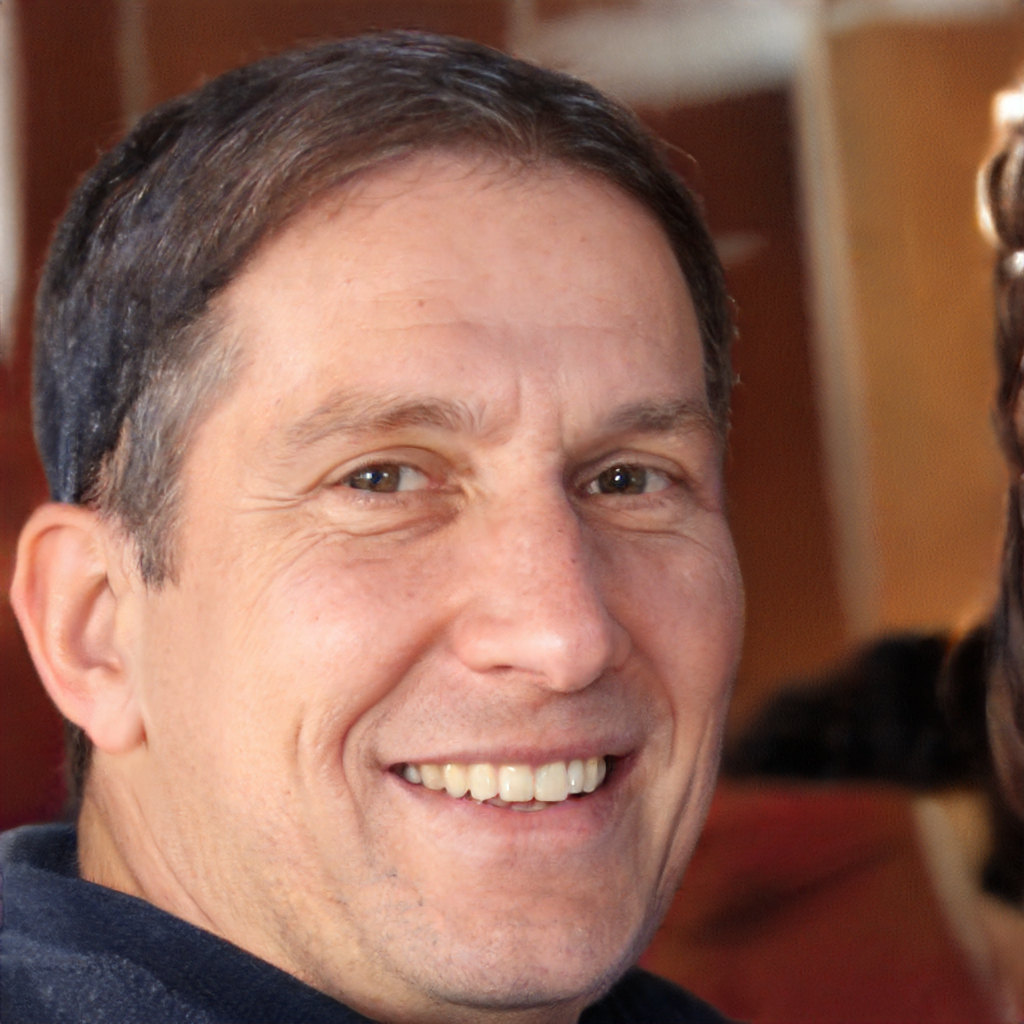
Gender: Male